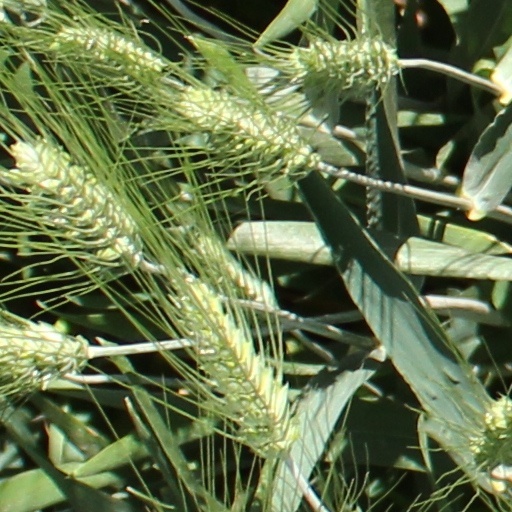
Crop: wheat